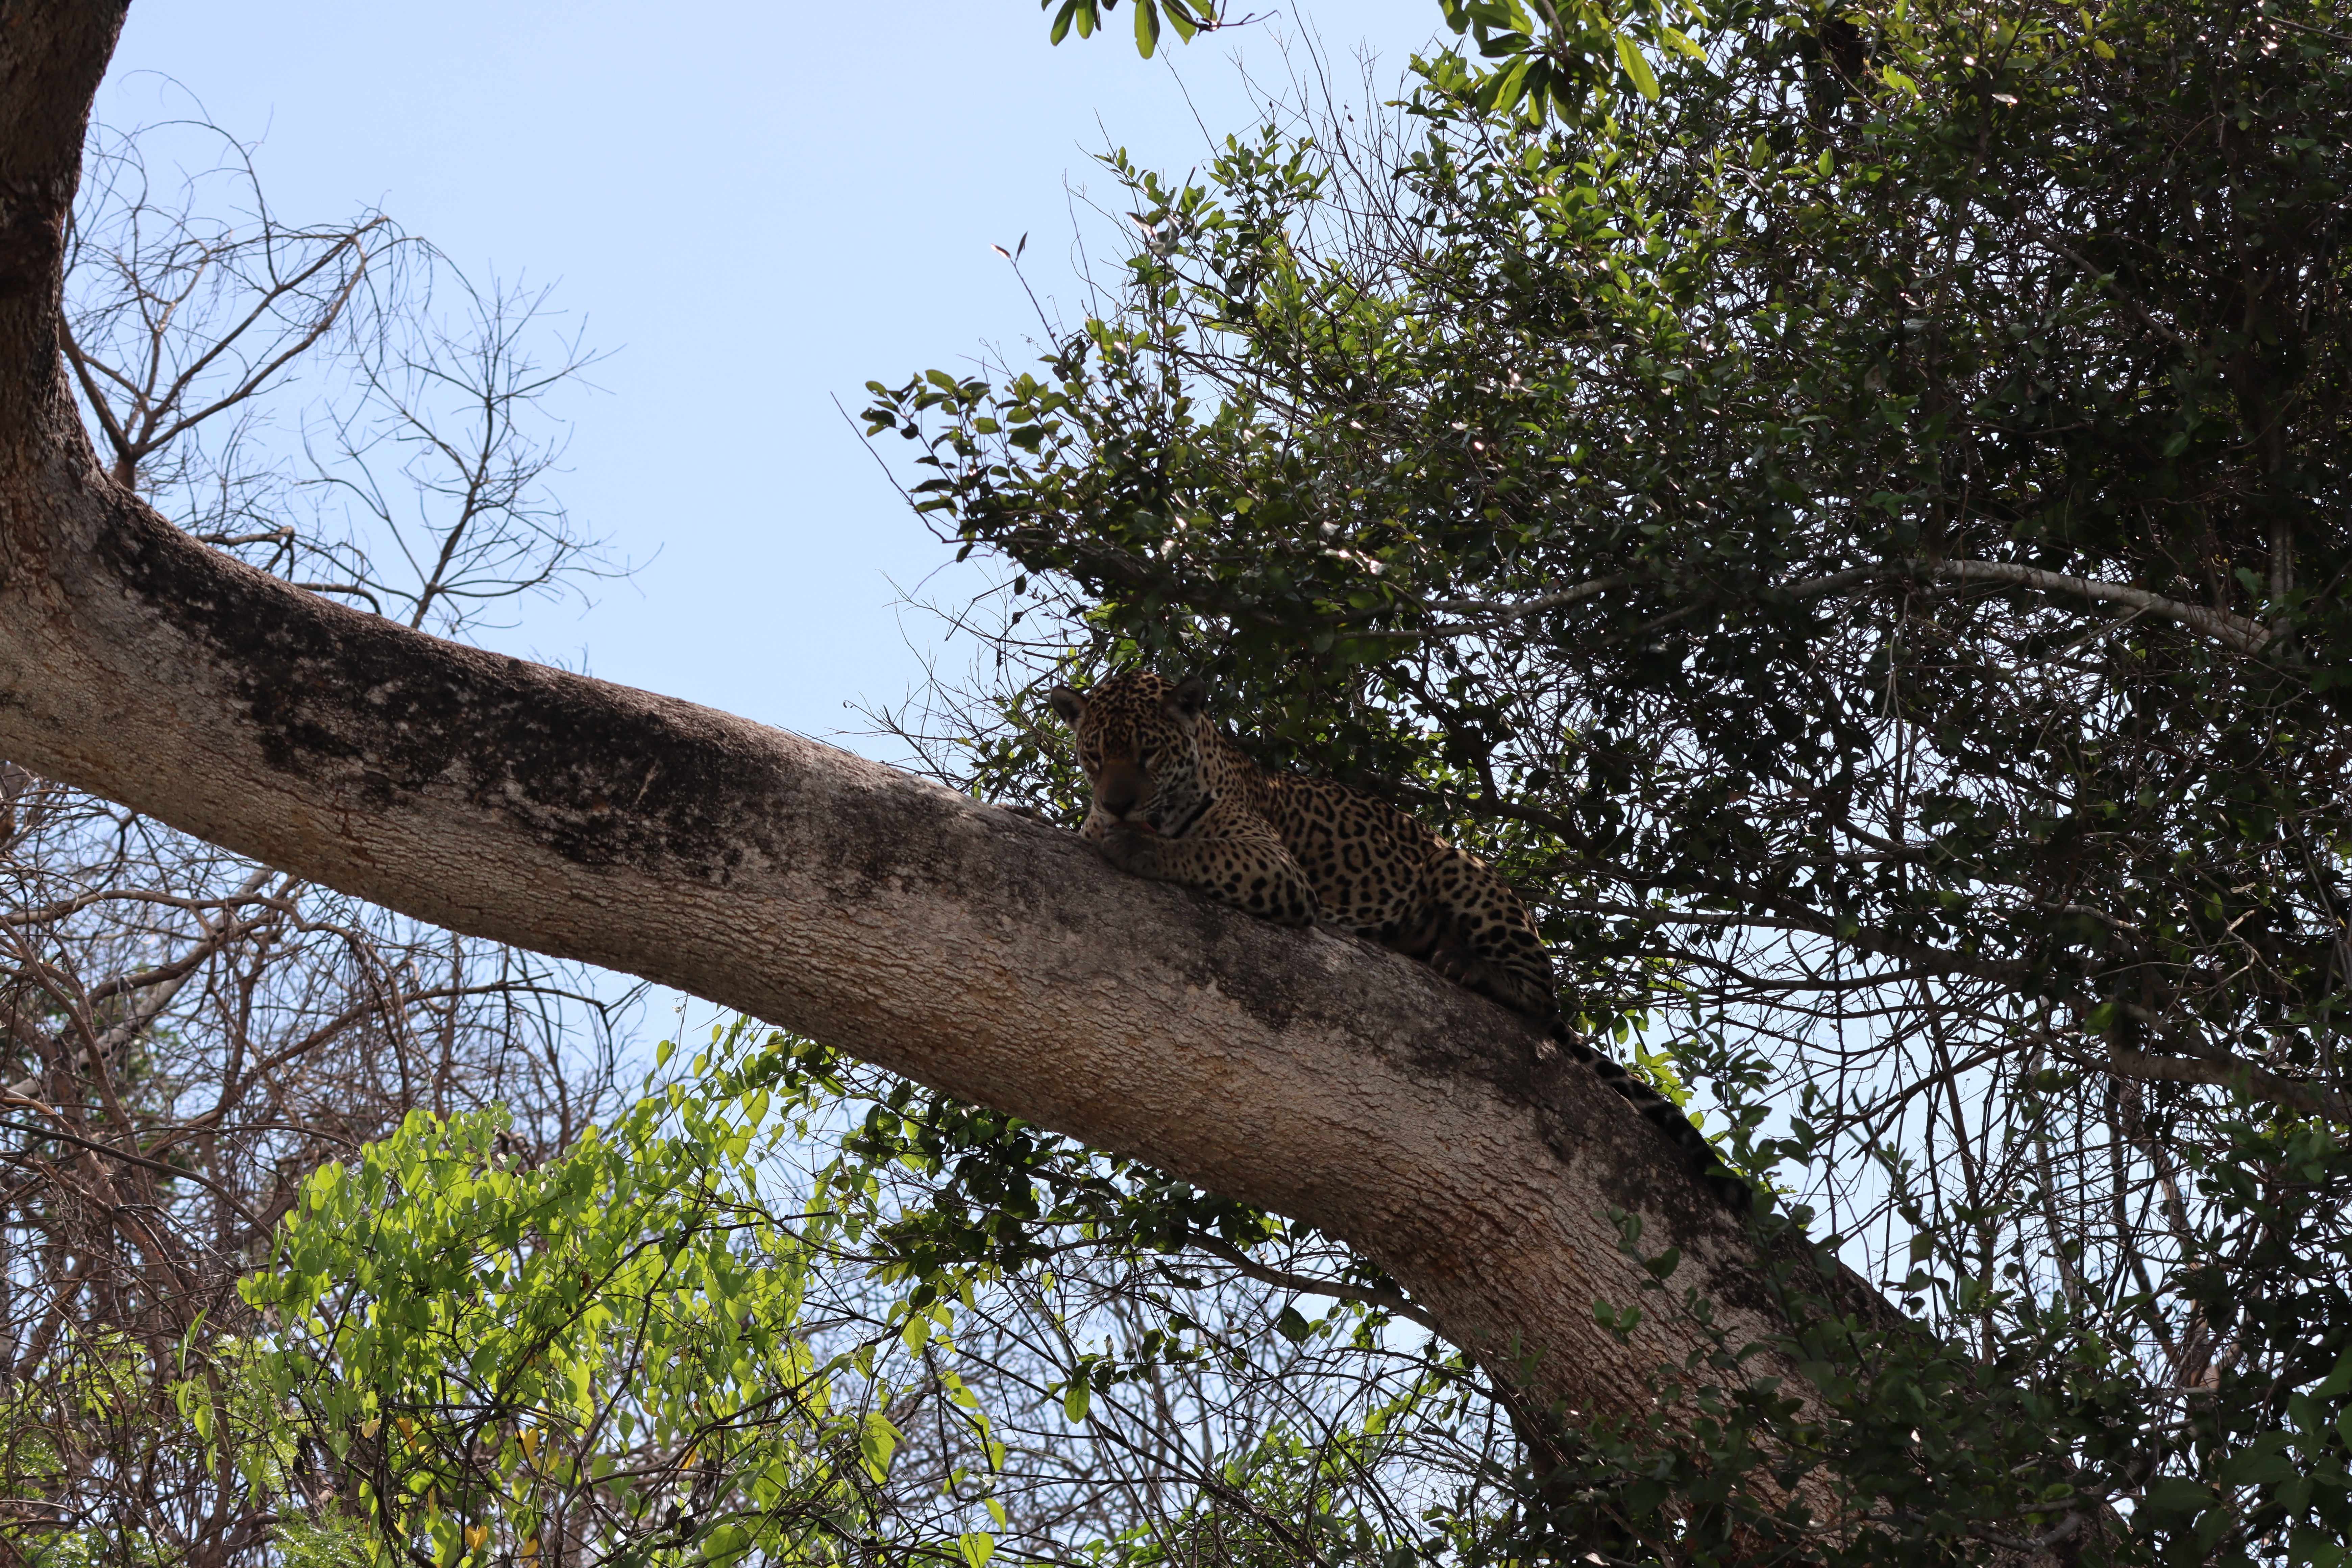
Jaguar: Medrosa